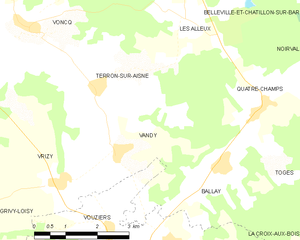
Carte des communes françaises: Vandy